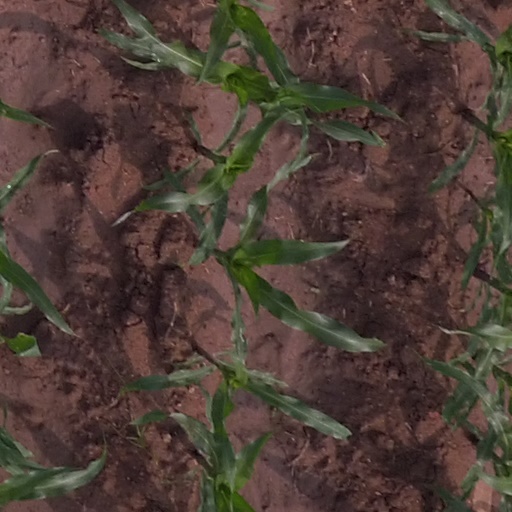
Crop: maize; corn